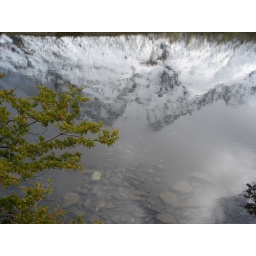
A small lake reflects the snowy mountains within the Torres del Paine national park in Chile.